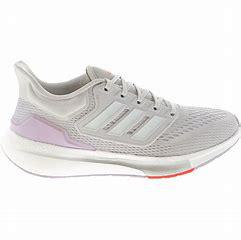
Brand: Adidas
Model: EQ21 Run